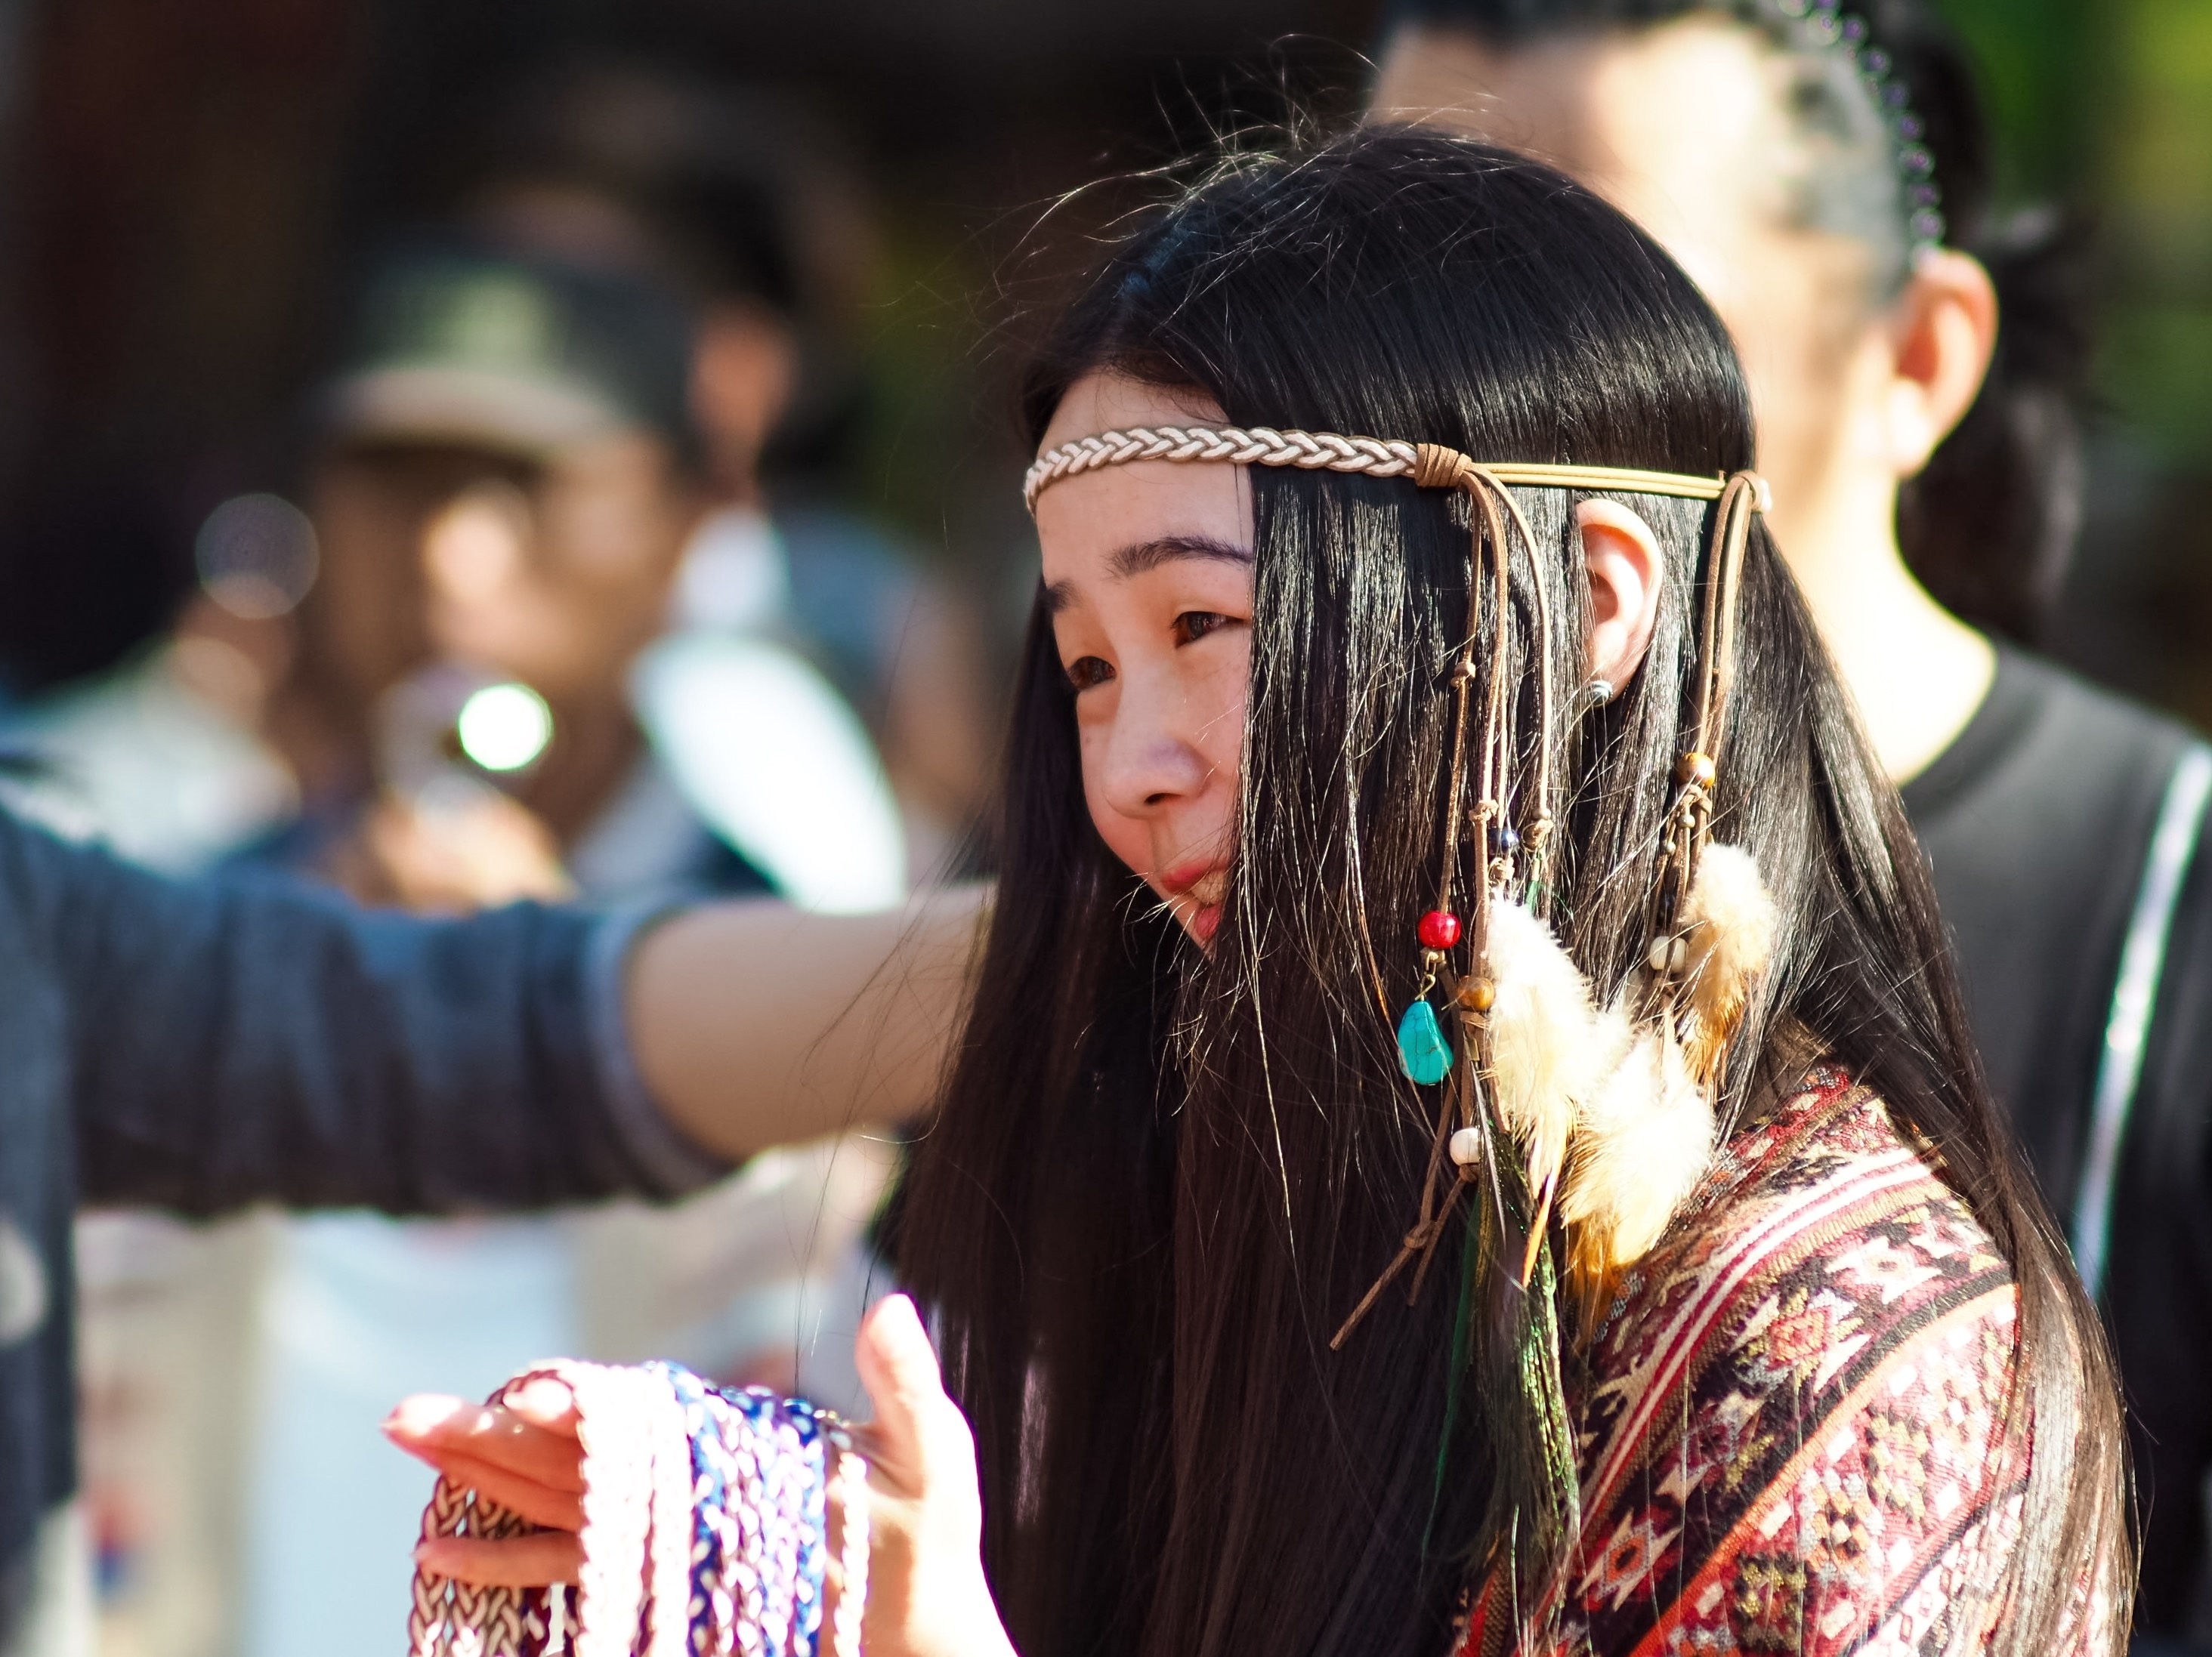
person, people, street, crowd, market, clothing, outdoors, festival, accessories, job, sell, dali, young lady, earn money